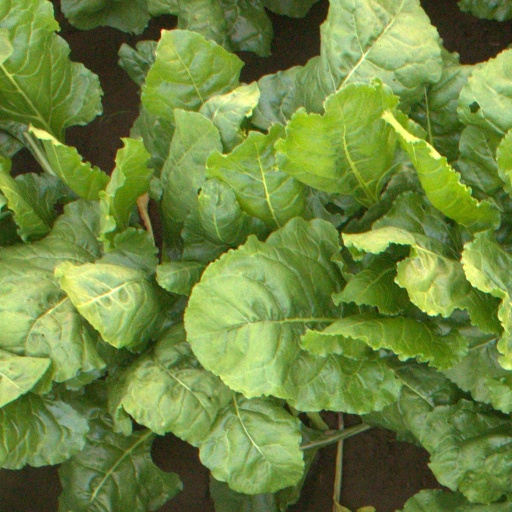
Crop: sugar beet